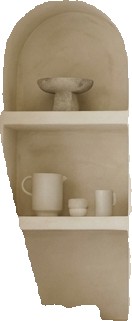
Surface category: cabinetry